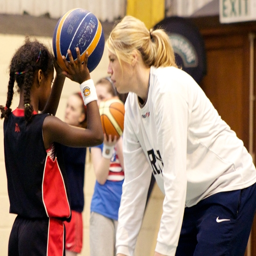
person putting the players through their paces